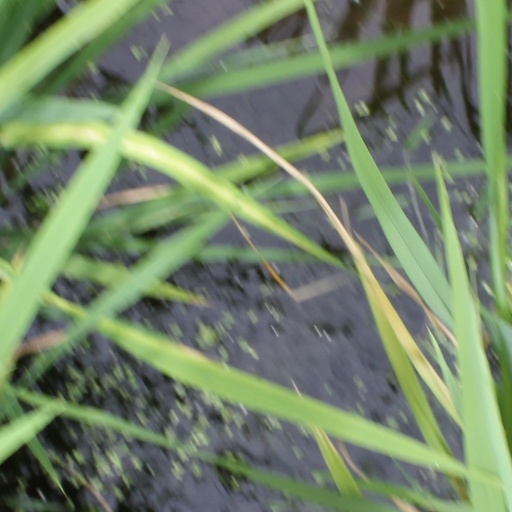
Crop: rice